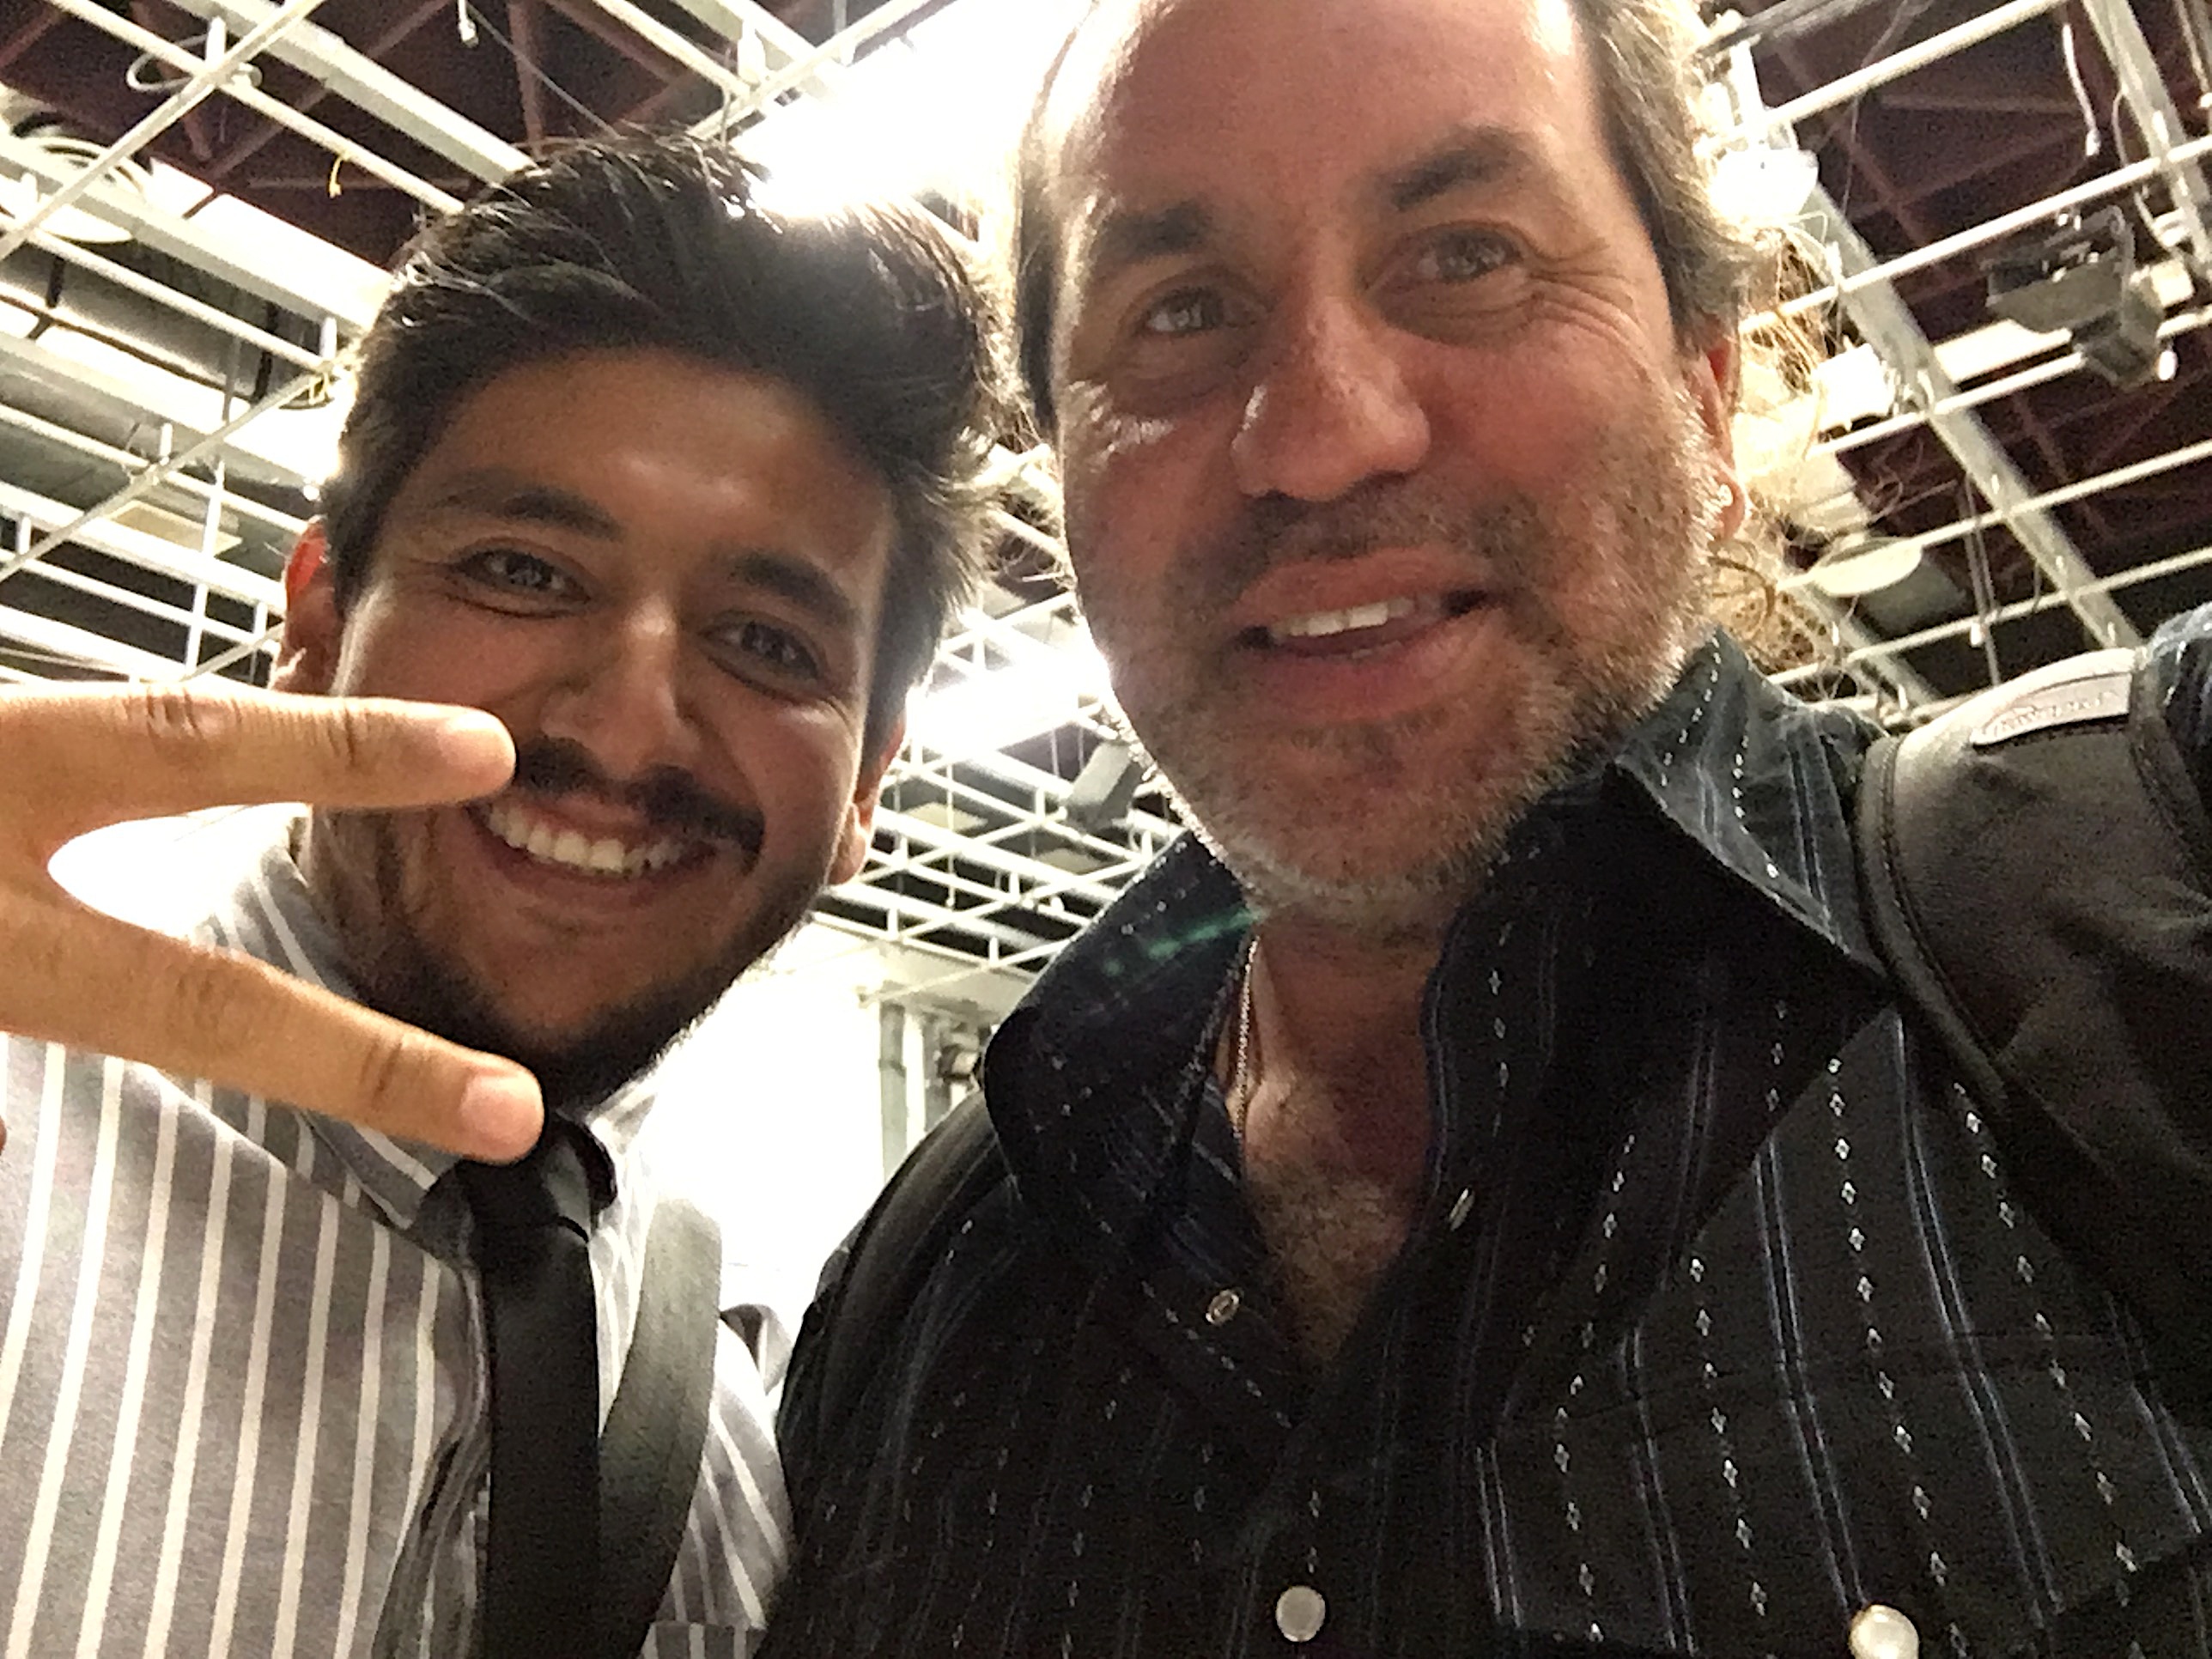
person, udgagora, facial hair